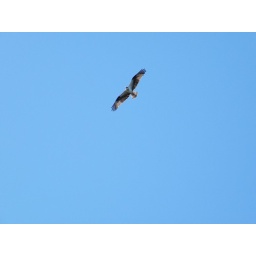
an osprey looking lovely against the blue sky